Handcrafts and folk art in Michoacán

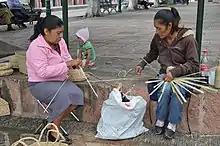
Women weaving baskets in Cuitzeo

Stiffer plant fibers include reeds, bulrushes (chuspata), corn husks, corn stalks, wheat straw, palm fronds and willow branches. Most of this work is done by women, who twist, weave and glue the fibers together to create various kinds of items, in town such as Ario de Rosales, Patzcuaro, Erongarícuaro, Quiroga and Tzintzuntzan.